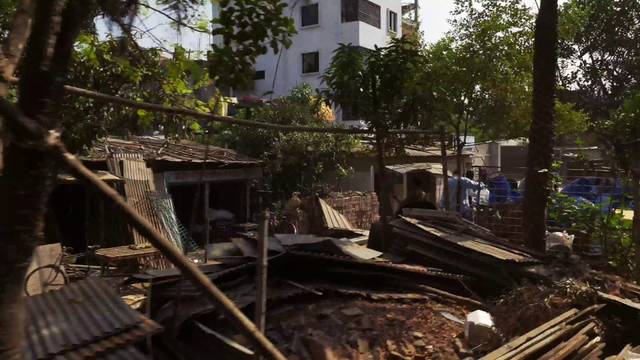
Region: Bangladesh
Coordinates: 23.955, 90.415